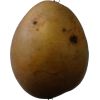
Label: Pear 3